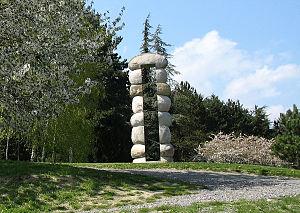
Cet article recense une partie des œuvres d'art dans l'espace public de Clermont-Ferrand, en France.
Le parc de Montjuzet est le plus grand parc de Clermont-Ferrand.
Takashi Naraha est un artiste sculpteur abstrait, japonais du XXᵉ siècle, né en 1930 à Mito. Tout d'abord actif en Suède à partir de 1957, puis en France dès 1991.